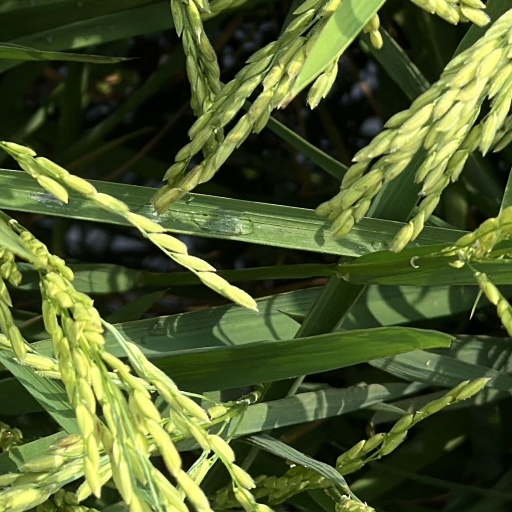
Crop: rice